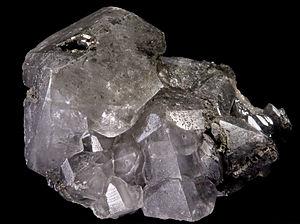
Anglésite - Touissit, Province d'Oujda-Angad, Maroc - 5x4cm
L’anglésite est une espèce minérale composée de sulfate naturel de plomb de formule PbSO₄, avec des traces de Ba et Cu. Elle se forme par oxydation de la galène dans les mines de plomb. Il s'agit d'un minéral très prisé des collectionneurs.